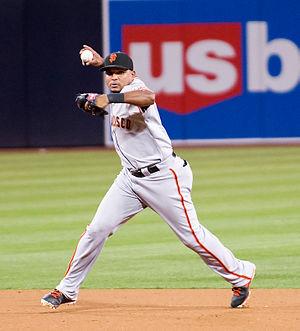
Etanislao Toni Abreu est un joueur de champ intérieur des Ligues majeures de baseball. Il est présentement agent libre.